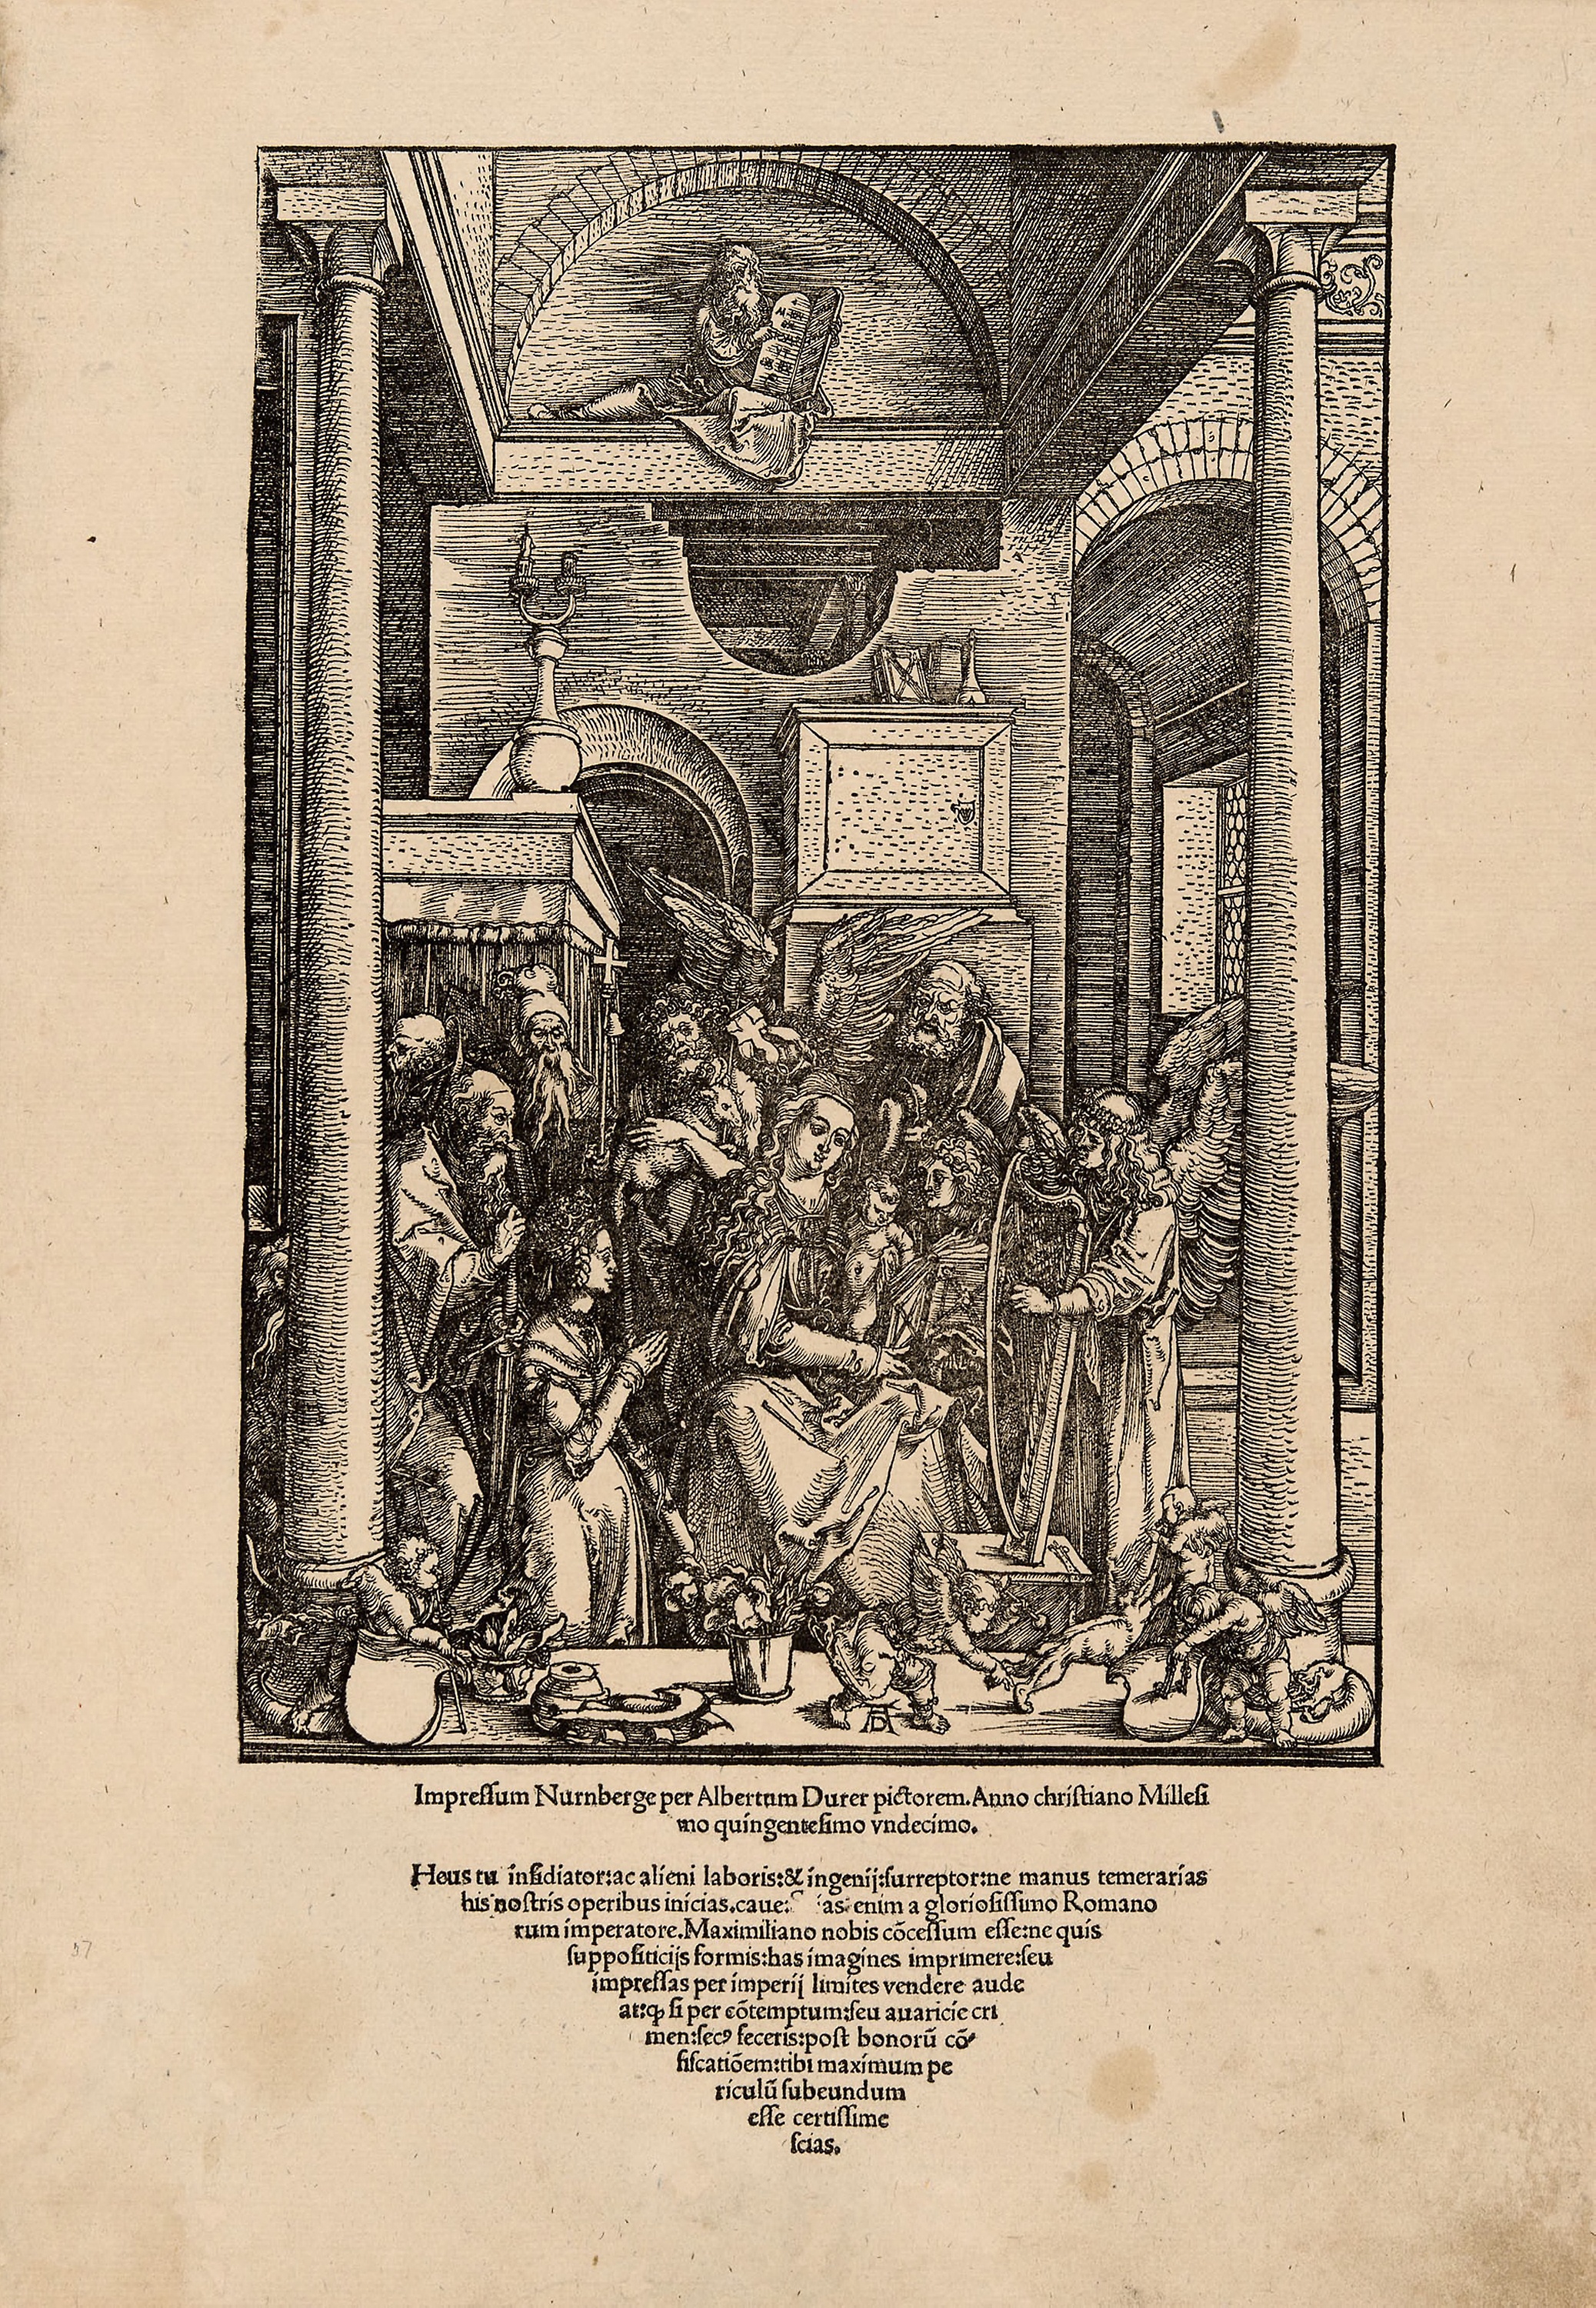
text, history, art, ancient history, illustration, arch, picture frame, font, antique, visual arts